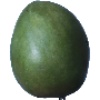
Label: Mango 1